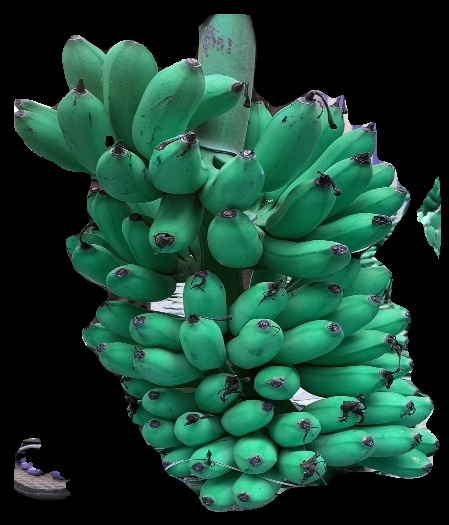
Variety: rasbale
Grade: grade1